Ilya Ehrenburg

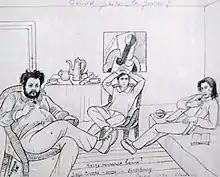
Sketch by Marie Vorobieff featuring Diego Rivera, Amedeo Modigliani and Ehrenburg at Rivera's atelier, 1916. It is titled "When will the war end?"

In the aftermath of the Russian Revolution of 1905, both Ehrenburg and Bukharin got involved in illegal activities of the Bolshevik organisation. In 1908, when Ehrenburg was seventeen years old, the tsarist secret police (Okhrana) arrested him for five months. He was beaten up and lost some teeth. Finally he was allowed to go abroad and chose Paris for his exile.